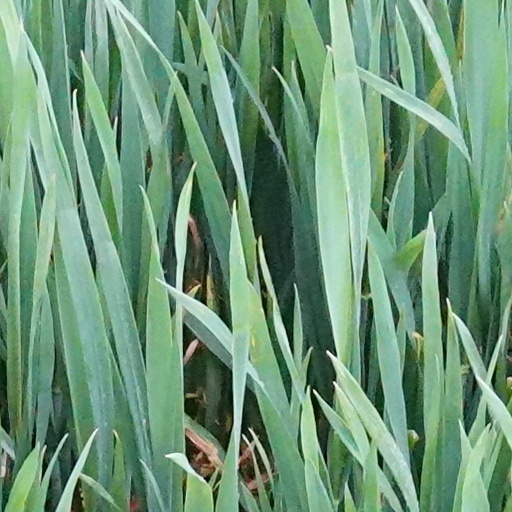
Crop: wheat